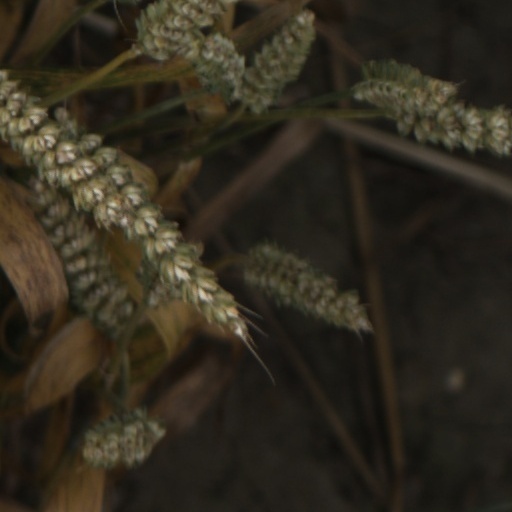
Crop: wheat